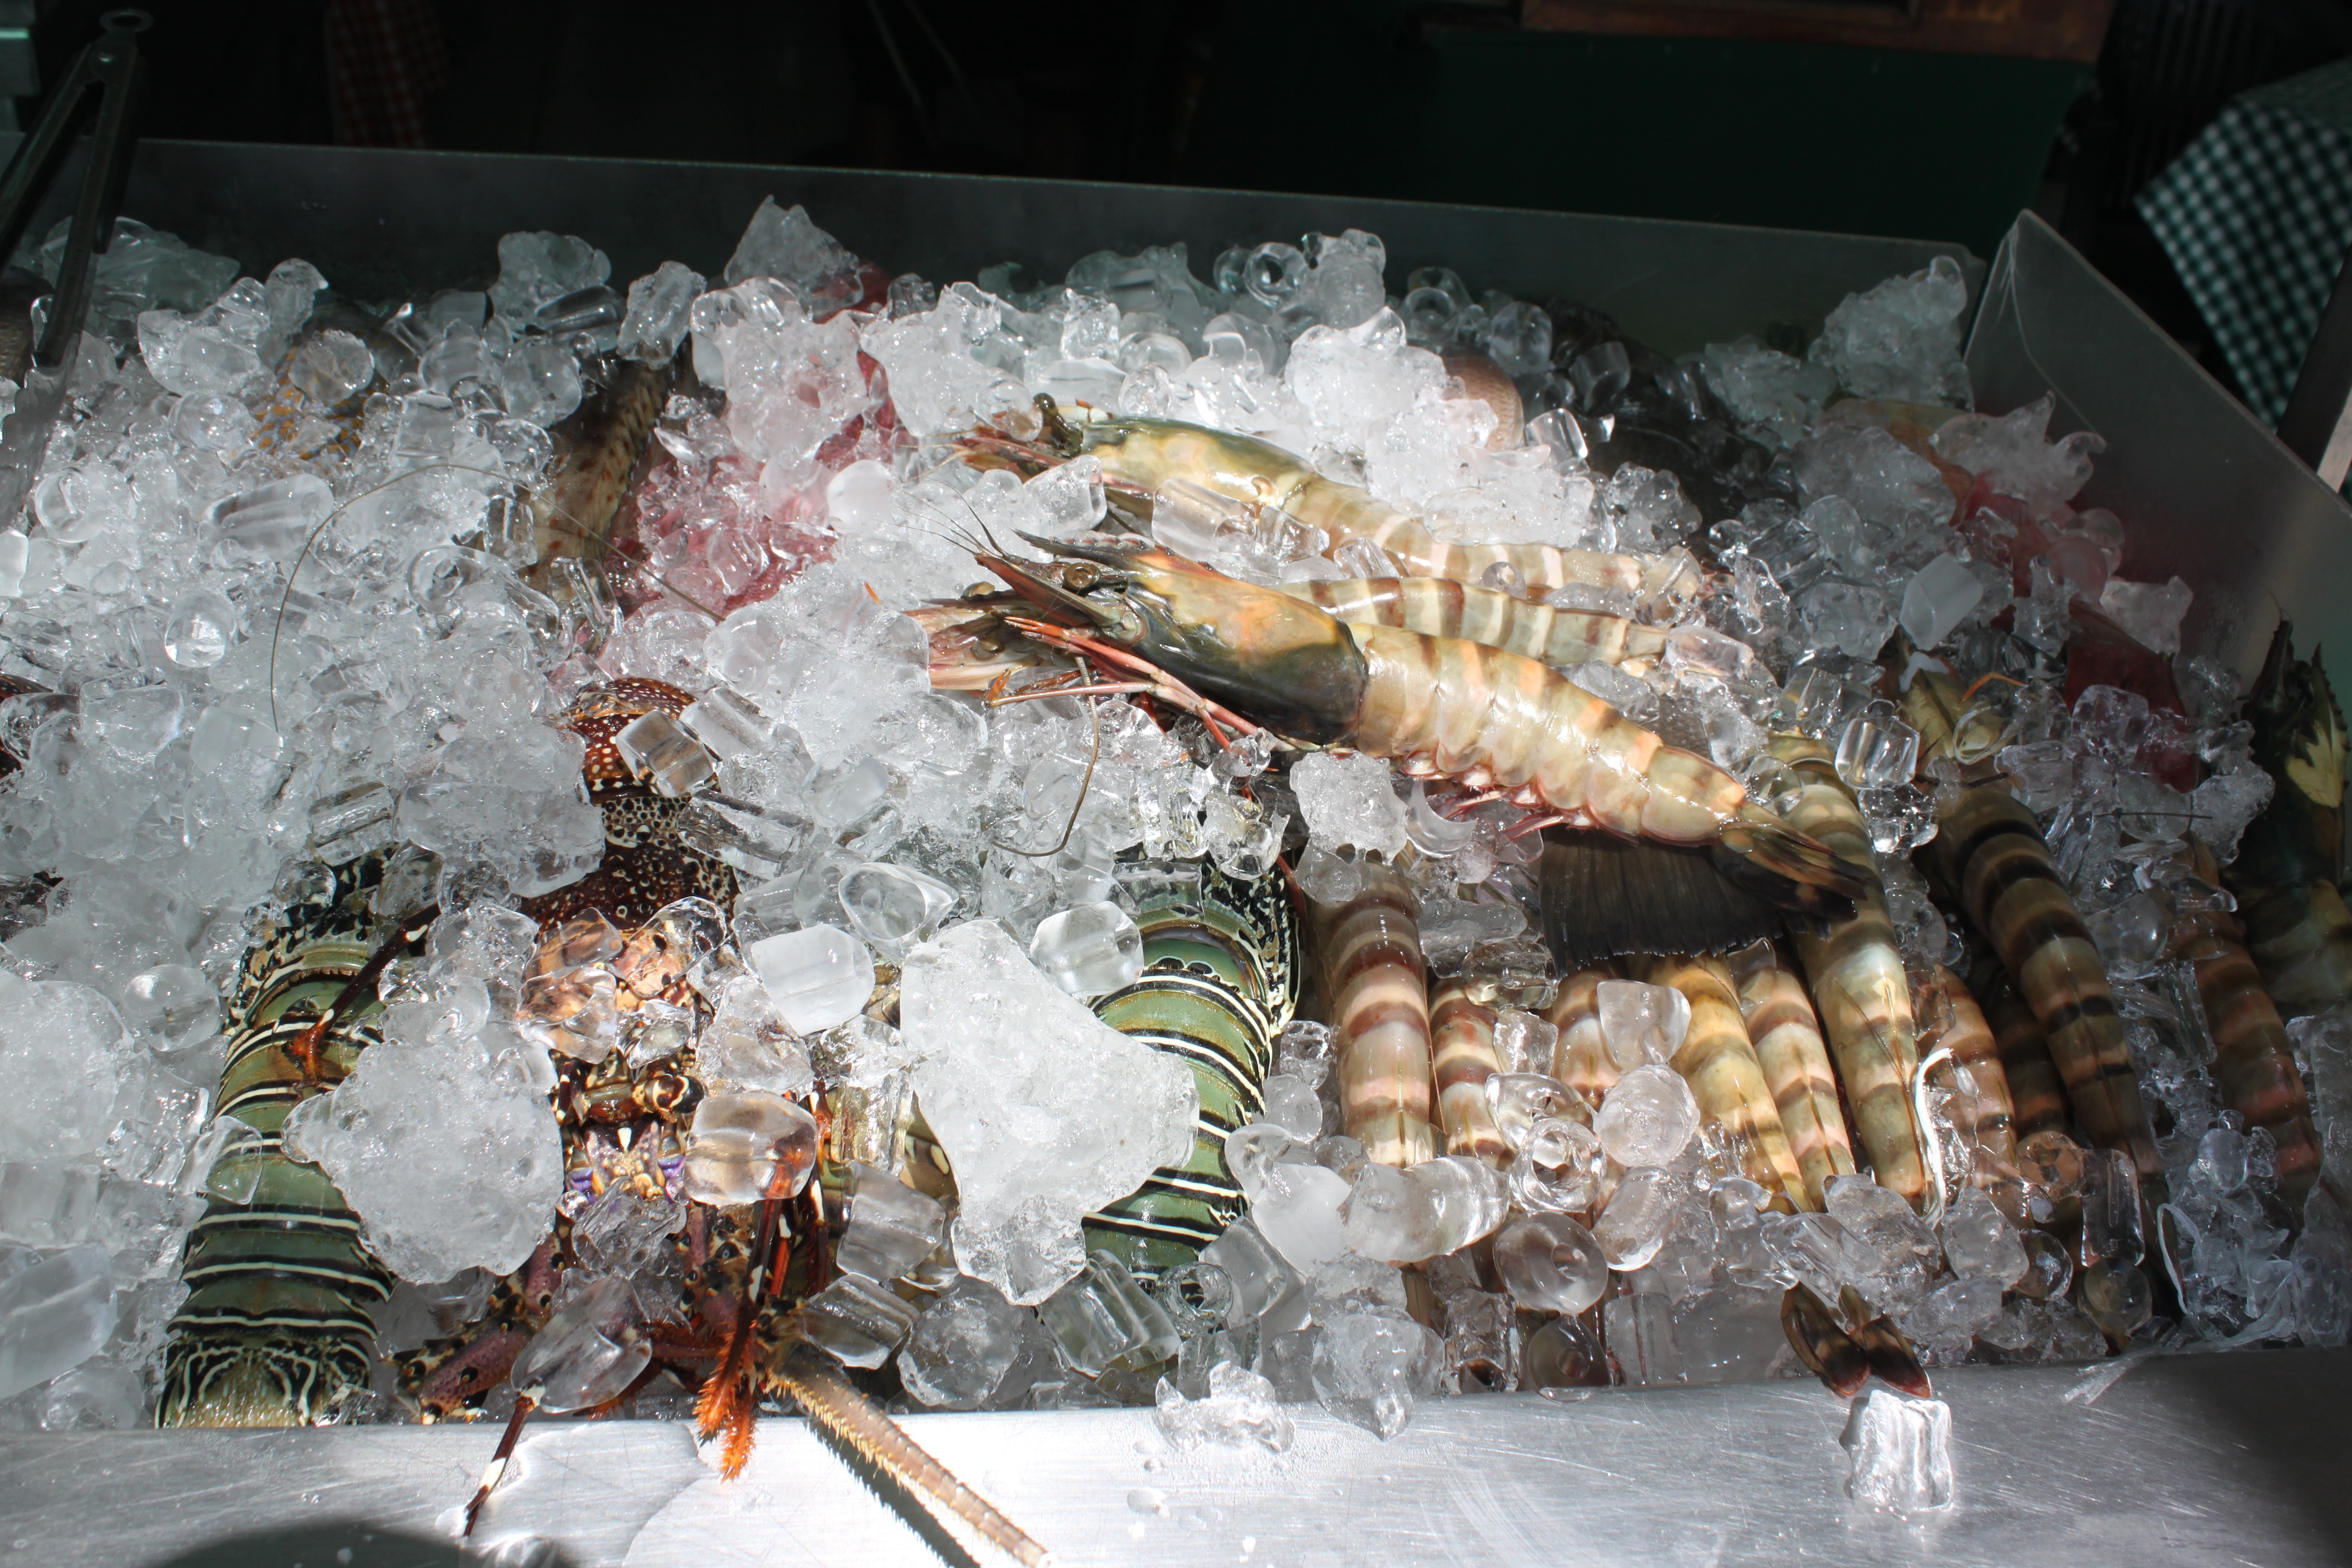
dish, food, seafood, market, fish, cuisine, delicious, invertebrate, shrimp, dining room, republic of the philippines, boracay